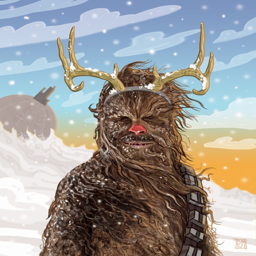
digital art selected for the #